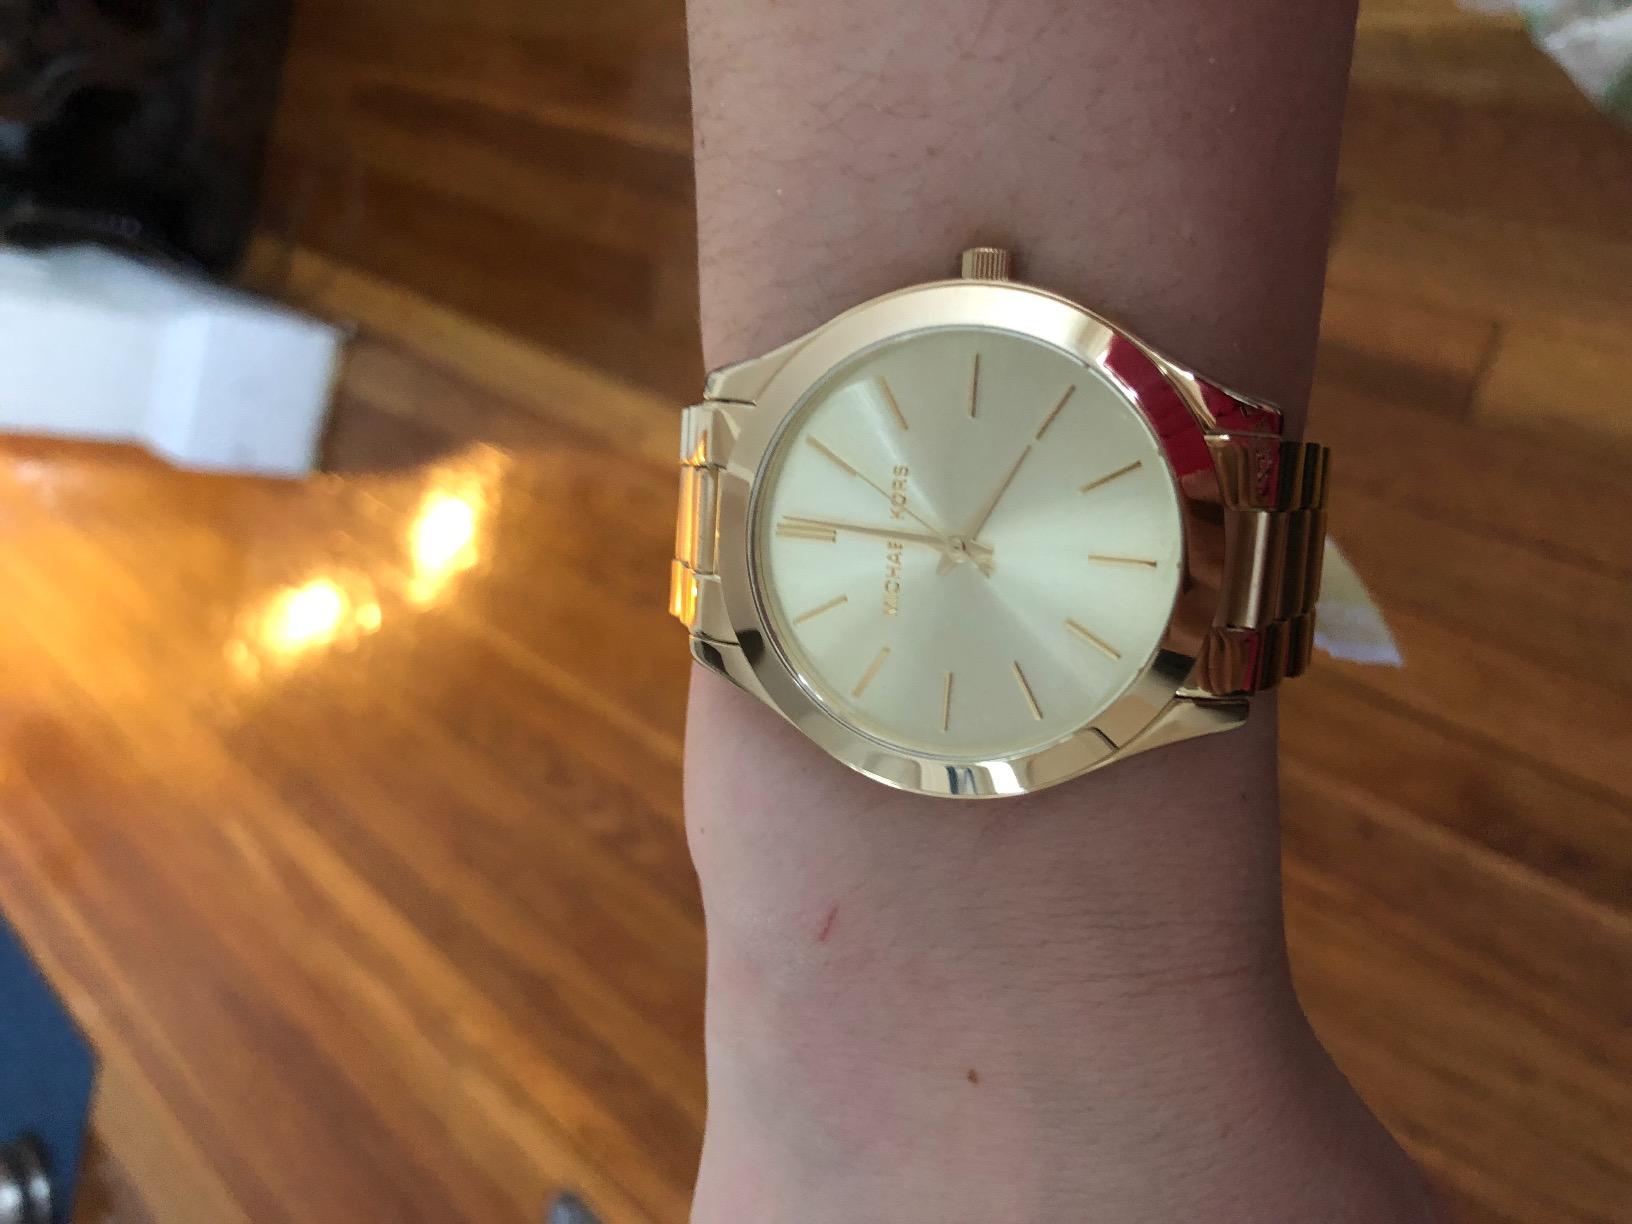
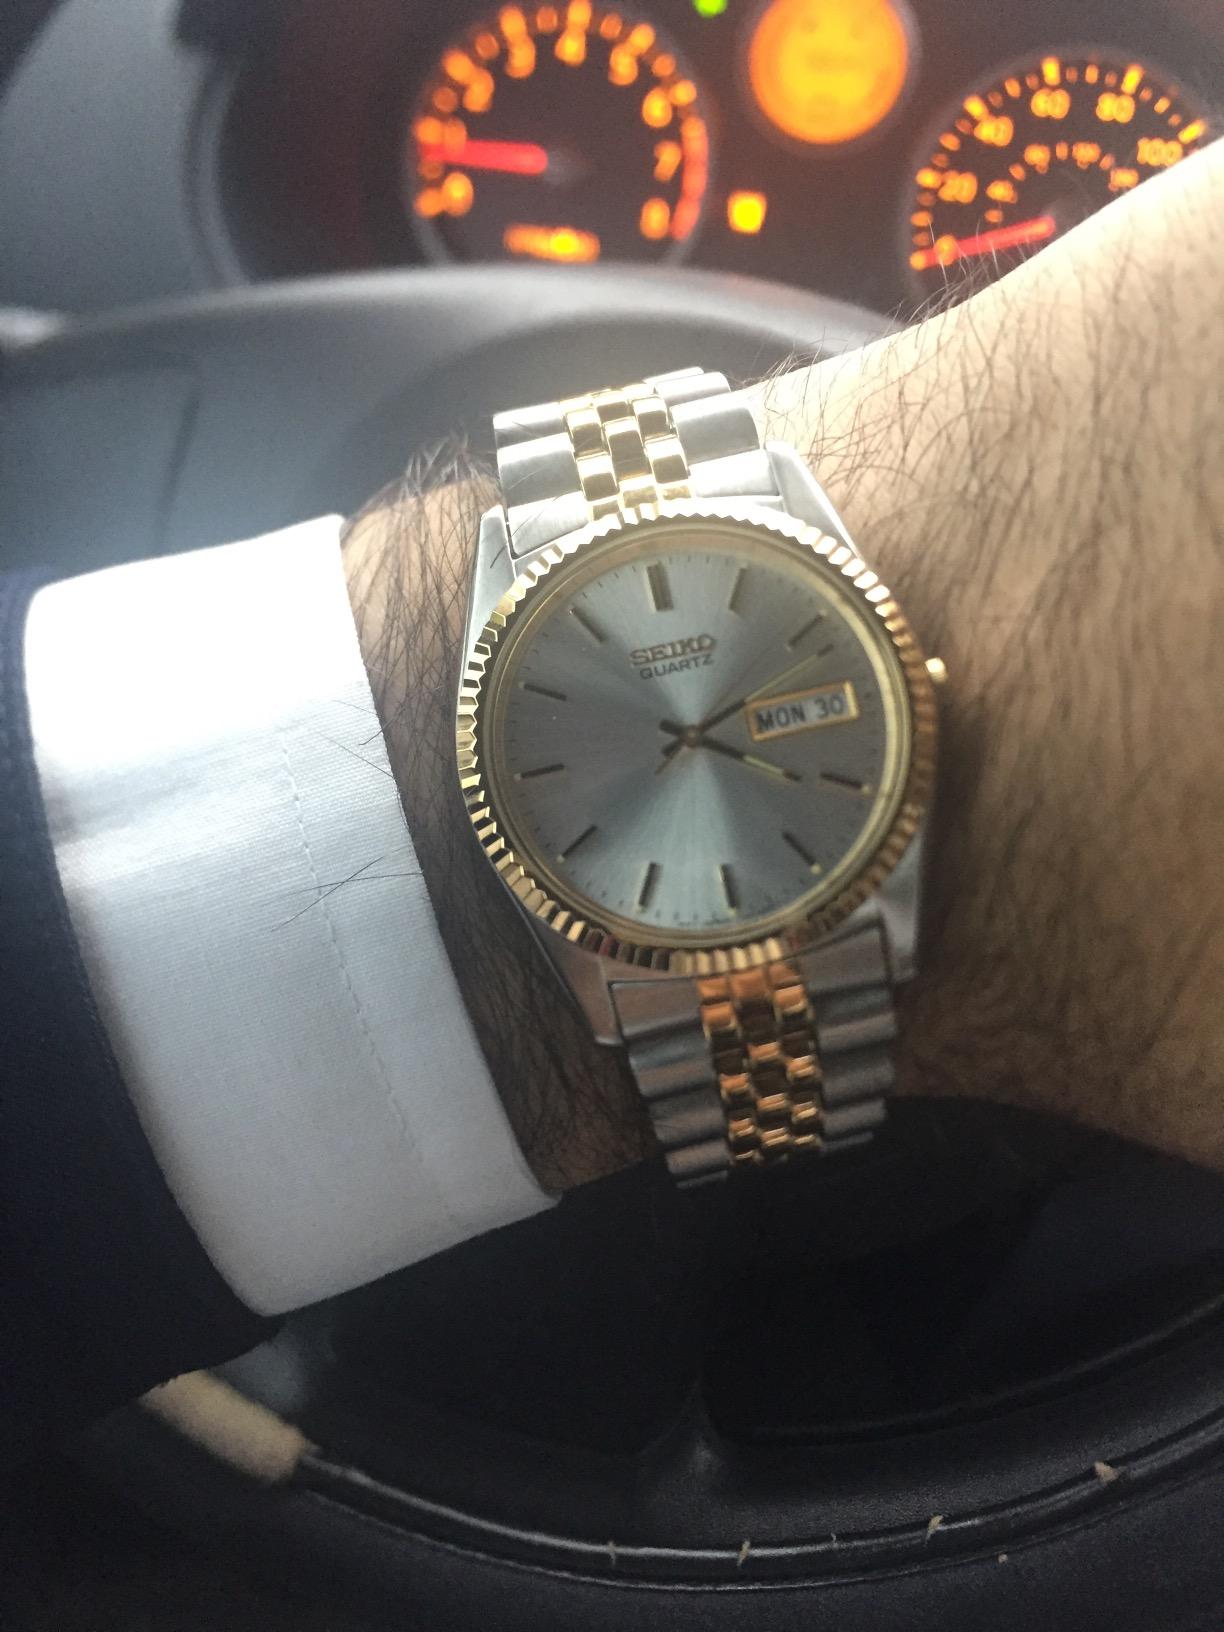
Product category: accessories_watch
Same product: no